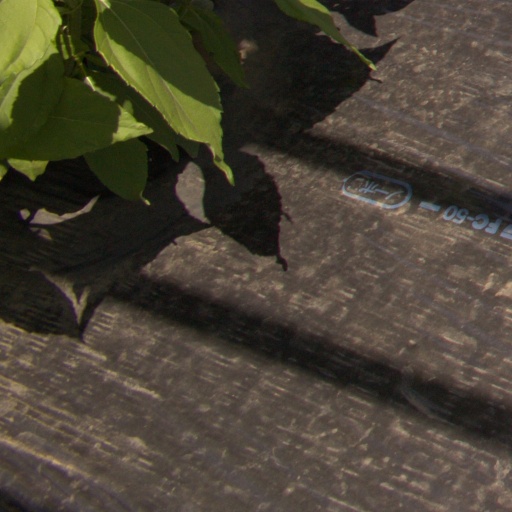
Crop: Jerusalem artichoke